Utpala dynasty

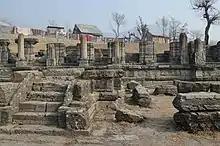
The Avantiswami Hindu Temple was built by Avantivarman.

Avantivarman of Kashmir was the founder of the dynasty, he ascended to the throne in about 855/856 AD, and went on to rule for 27 years until 883. Rajatarangini records no military activity during his reign and frontier territories remained outside Kashmir sovereignty.